1937 Coronation Honours (New Zealand)

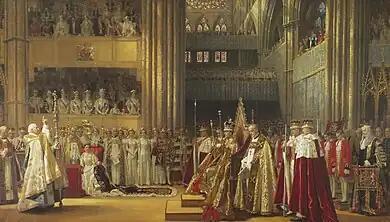
Coronation of George VI at Westminster Abbey on 12 May 1937

The 1937 Coronation Honours in New Zealand, celebrating the coronation of George VI, were appointments made by the King to various orders and honours to reward and highlight good works by New Zealanders. The honours were announced on 11 May 1937.